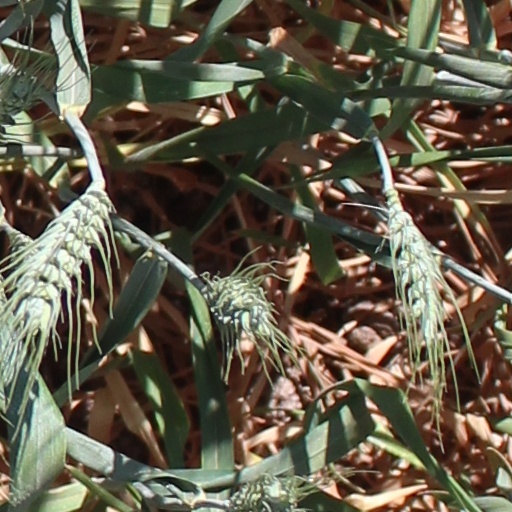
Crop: wheat